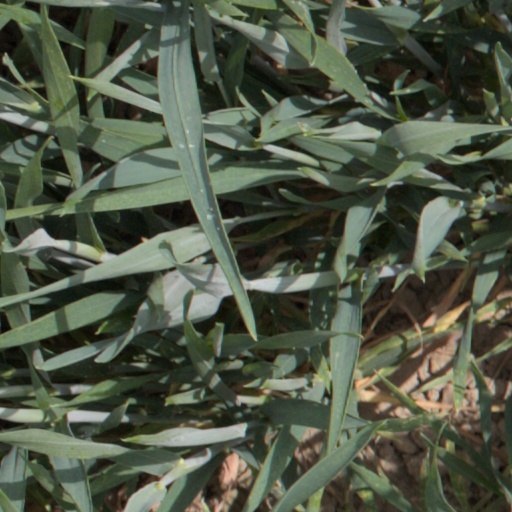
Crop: wheat